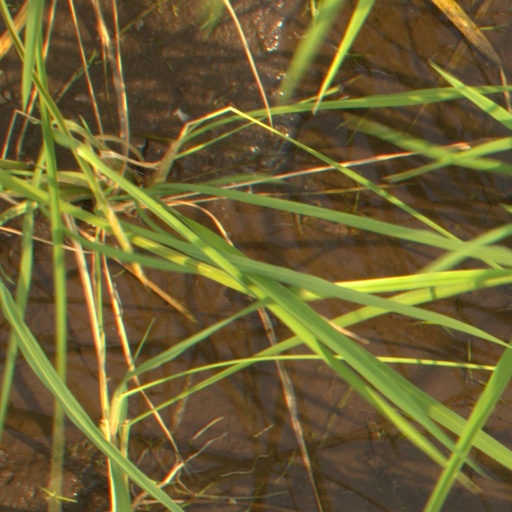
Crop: rice